Macintosh Plus

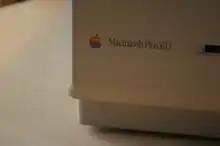
The "ED" at the end of the model name indicates that this Macintosh was sold to the educational market.

Although the Macintosh Plus would become overshadowed by two new Macintoshes, the Macintosh SE and the Macintosh II in March 1987, it remained in production as a cheaper alternative until the introduction of the Macintosh Classic on October 15, 1990. This made the Macintosh Plus the longest-produced Macintosh model, having been on sale unchanged for 1,734 days, a record not surpassed until the second-generation Mac Pro in 2018. It continued to be supported by versions of the classic Mac OS up to version 7.5.5, released in 1996. Additionally, during its period of general market relevance, it was heavily discounted like the 512K/512K"e" before it and offered to the educational market badged as the "Macintosh Plus ED". Due to its popularity, long life and its introduction of many features that would become mainstays of the Macintosh platform for years, the Plus was a common "base model" for many software and hardware products.